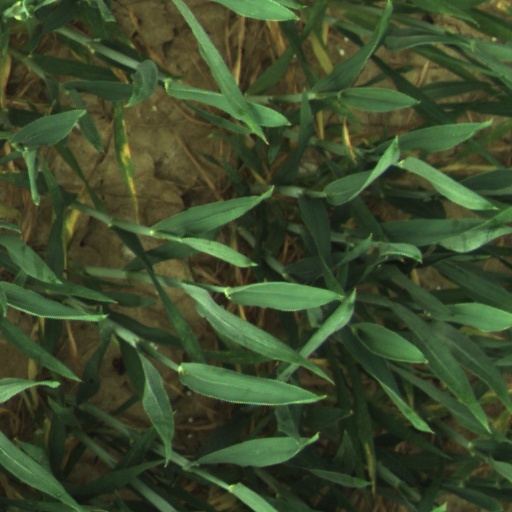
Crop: wheat